Óscar Freire

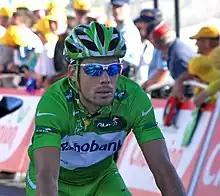
Freire at the 2008 Tour de France, wearing the Points classification in the Tour de France

In the 2007 Tour de France, he did not win a stage, partly because Rabobank was defending Michael Rasmussen's lead for a large part of the race. But he won three stages in the Vuelta a España.